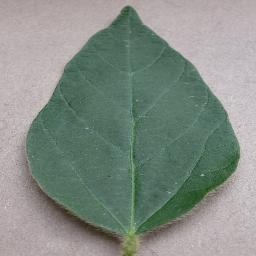
Label: Soybean___healthy